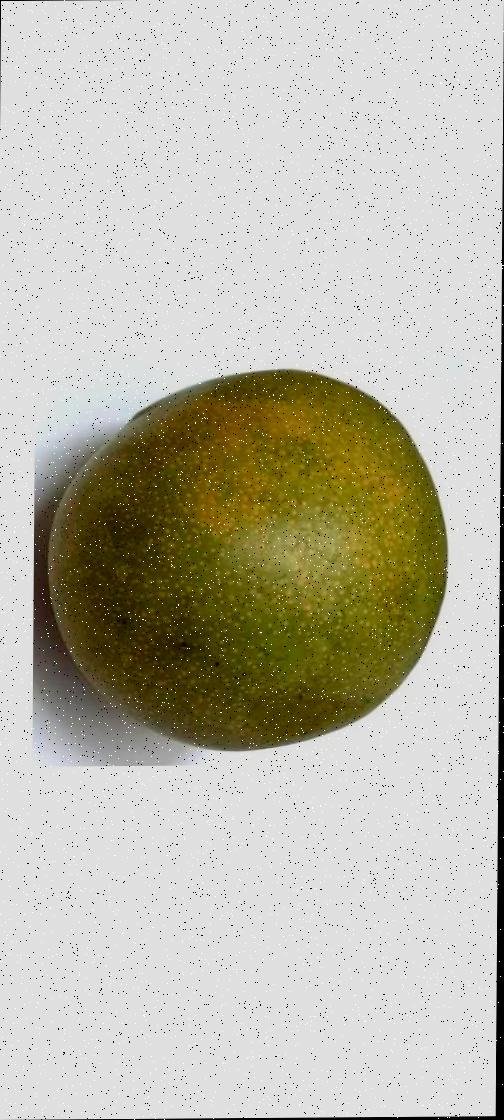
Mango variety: Bari-4